Johnnie Ray

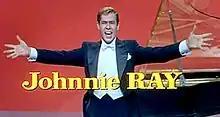
Ray in "There's No Business Like Show Business" (1954)

Ray's performing style included theatrics later associated with rock and roll, including tearing at his hair, falling to the floor, and crying on stage. Ray quickly earned the nicknames "Mr. Emotion", "The Nabob of Sob", "The Prince of Wails", and several others. One source states that Ray "opened the way for Elvis and the overt sexual energy of rock and roll ... [and] is credited by the Beatles, Bob Dylan, and Elton John as being a formative influence on their artistic styles". As well, Ray's manager said that Elvis Presley often watched Johnnie's concerts.